Sun Zhen

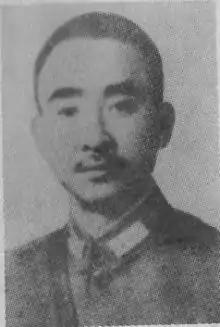
Sun Zhen

Sun Zhen (5 February 1892 – 9 September 1985) was a general of the National Revolutionary Army during the Second Sino-Japanese War and Chinese Civil War.